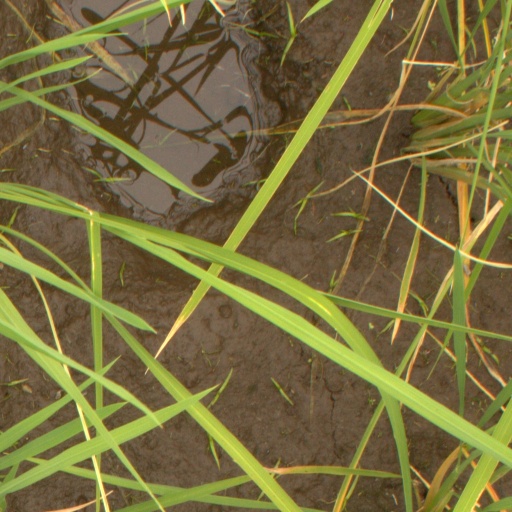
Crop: rice